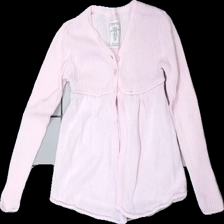
View: front
Type: Cardigan
Category: Children
Brand: Logg (H&M)
Colors: Pink
Material: 100% cotton
Cut: Regular
Size: 110
Season: All
Damage location: top center
Price range: <50
Recommended usage: Reuse
Description: rosa kofta